Stephen Stills

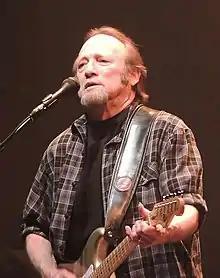
Stills at the Beacon Theatre, 2012

Stephen Arthur Stills (born January 3, 1945) is an American musician, singer, and songwriter best known for his work with Buffalo Springfield; Crosby, Stills & Nash; Crosby, Stills, Nash & Young; and Manassas. As both a solo act and member of three successful bands, Stills has combined record sales of over 35 million albums. He was ranked number 28 in "Rolling Stone"s 2003 list of "The 100 Greatest Guitarists of All Time" and number 47 in the 2011 list. Stills became the first person to be inducted twice on the same night into the Rock and Roll Hall of Fame.